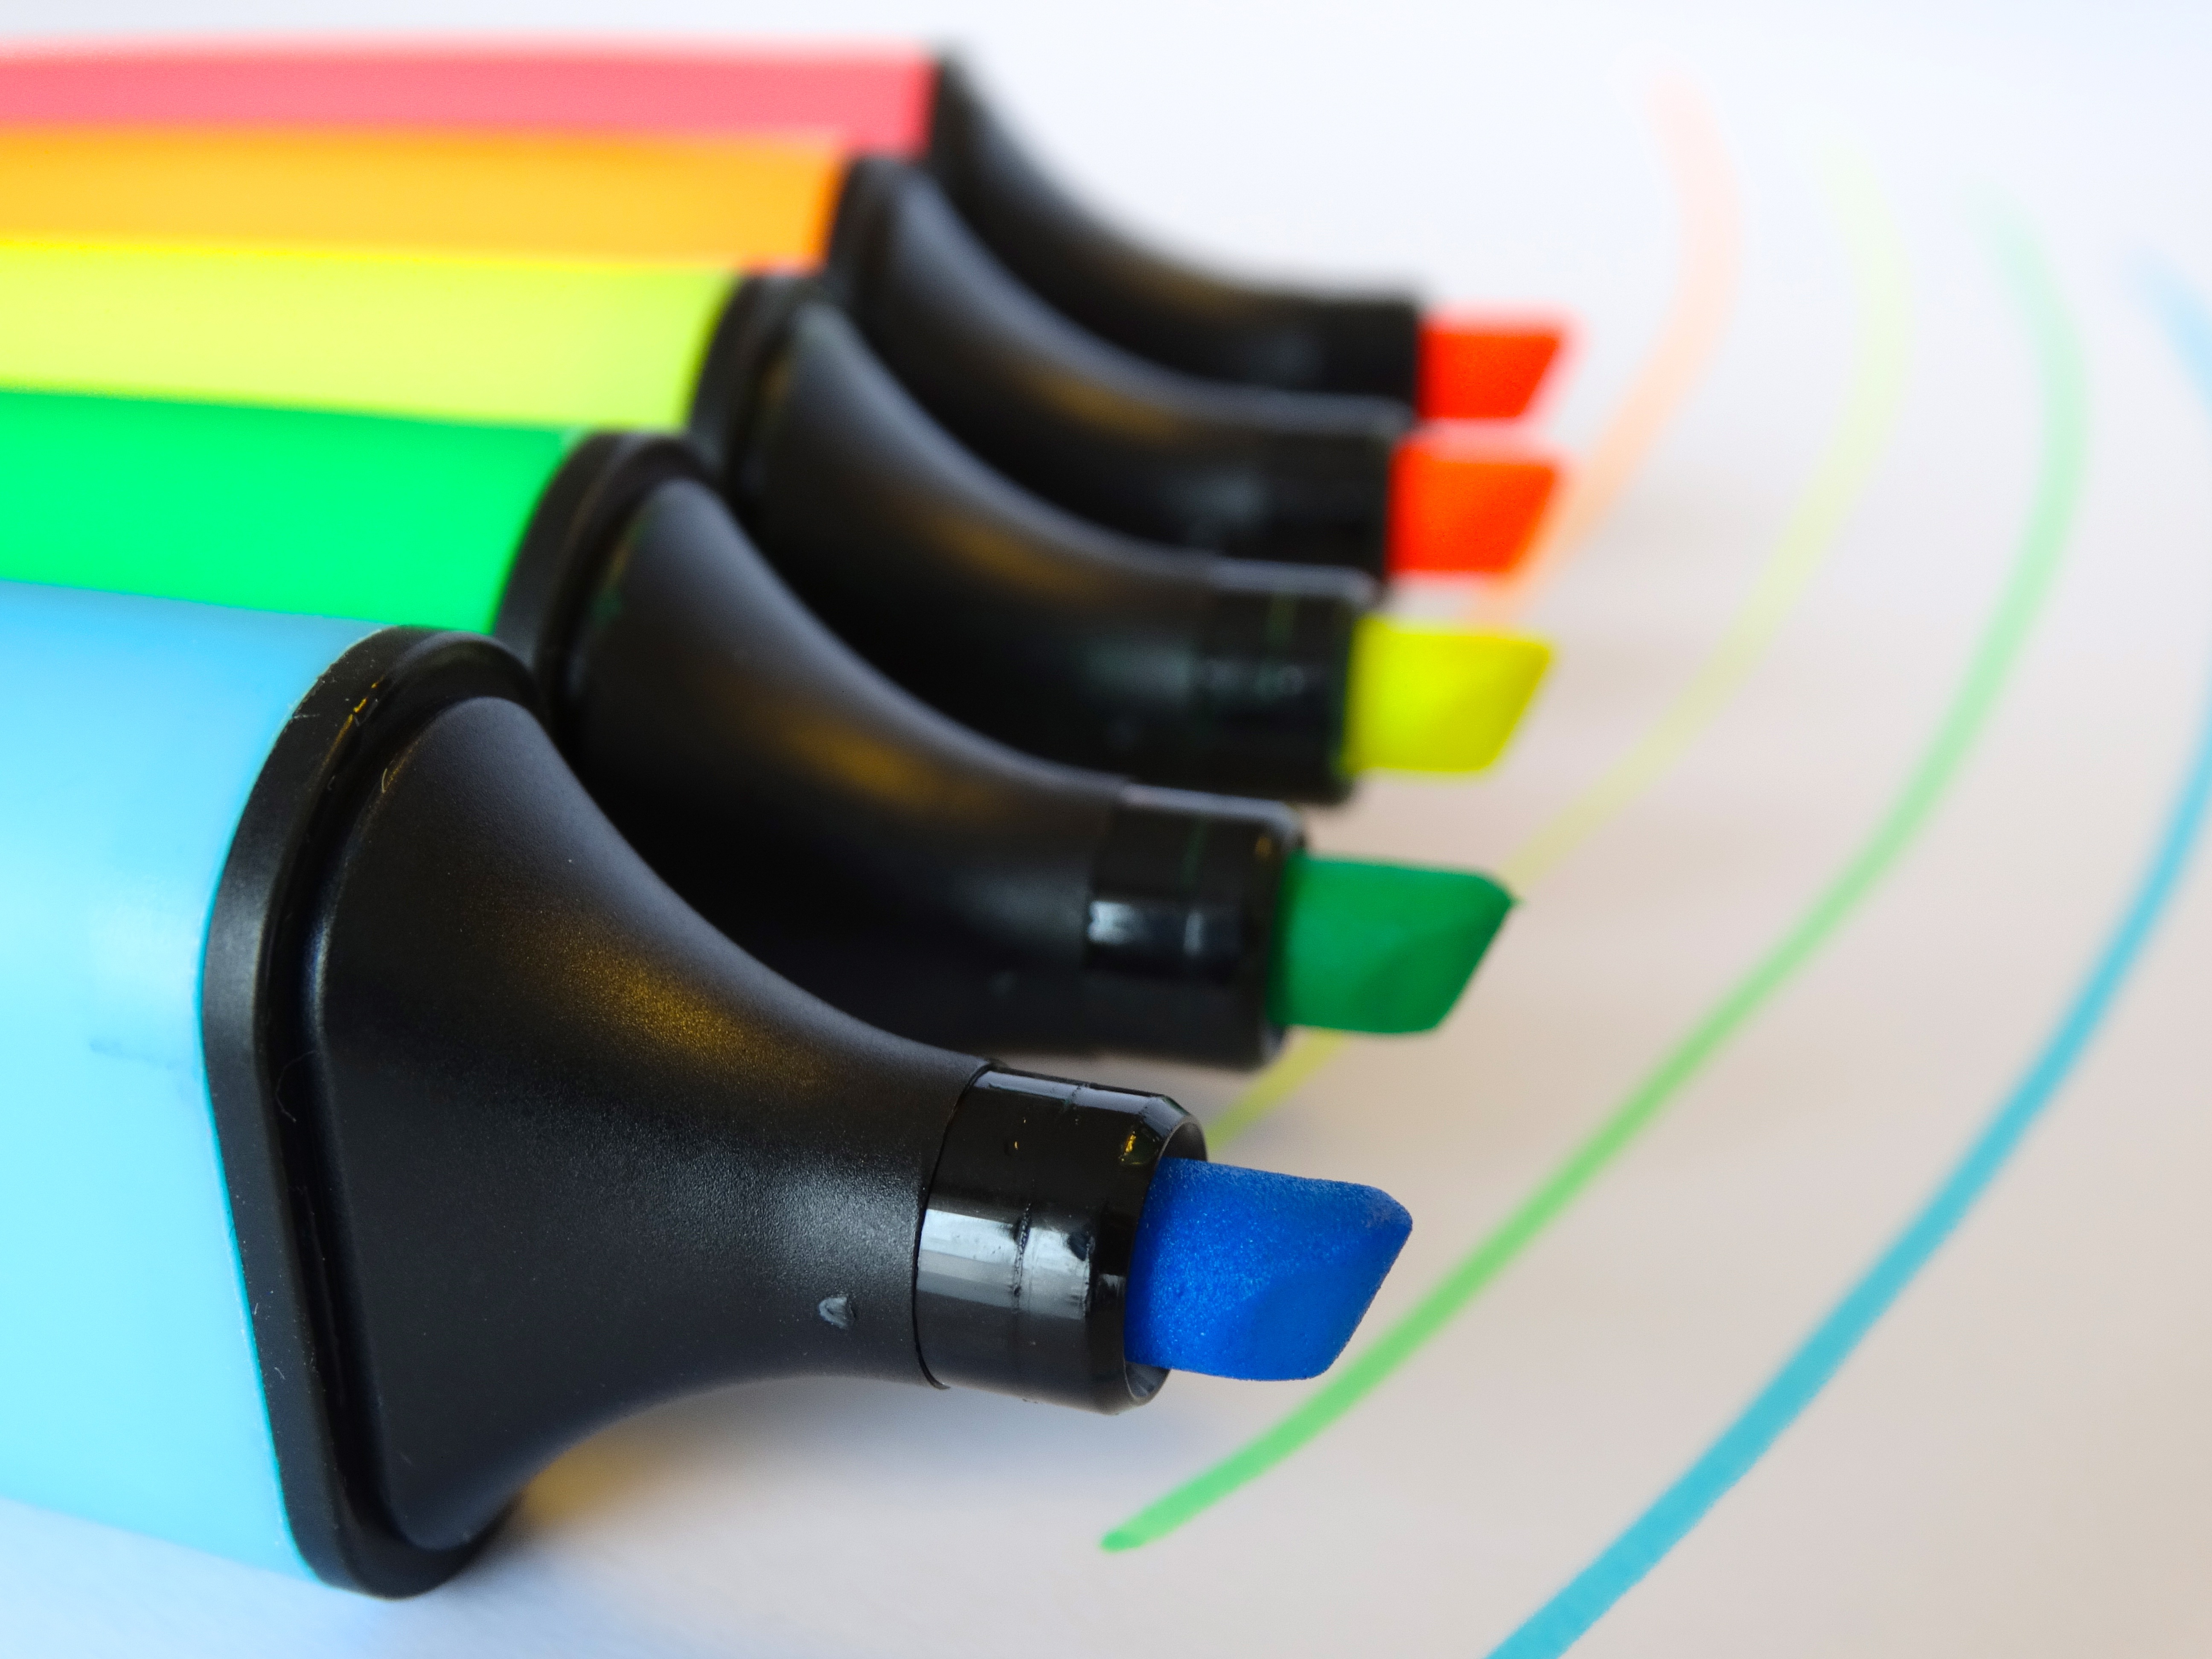
hand, technology, color, gadget, colorful, product, highlighter, rainbow colors, fluorescent pens